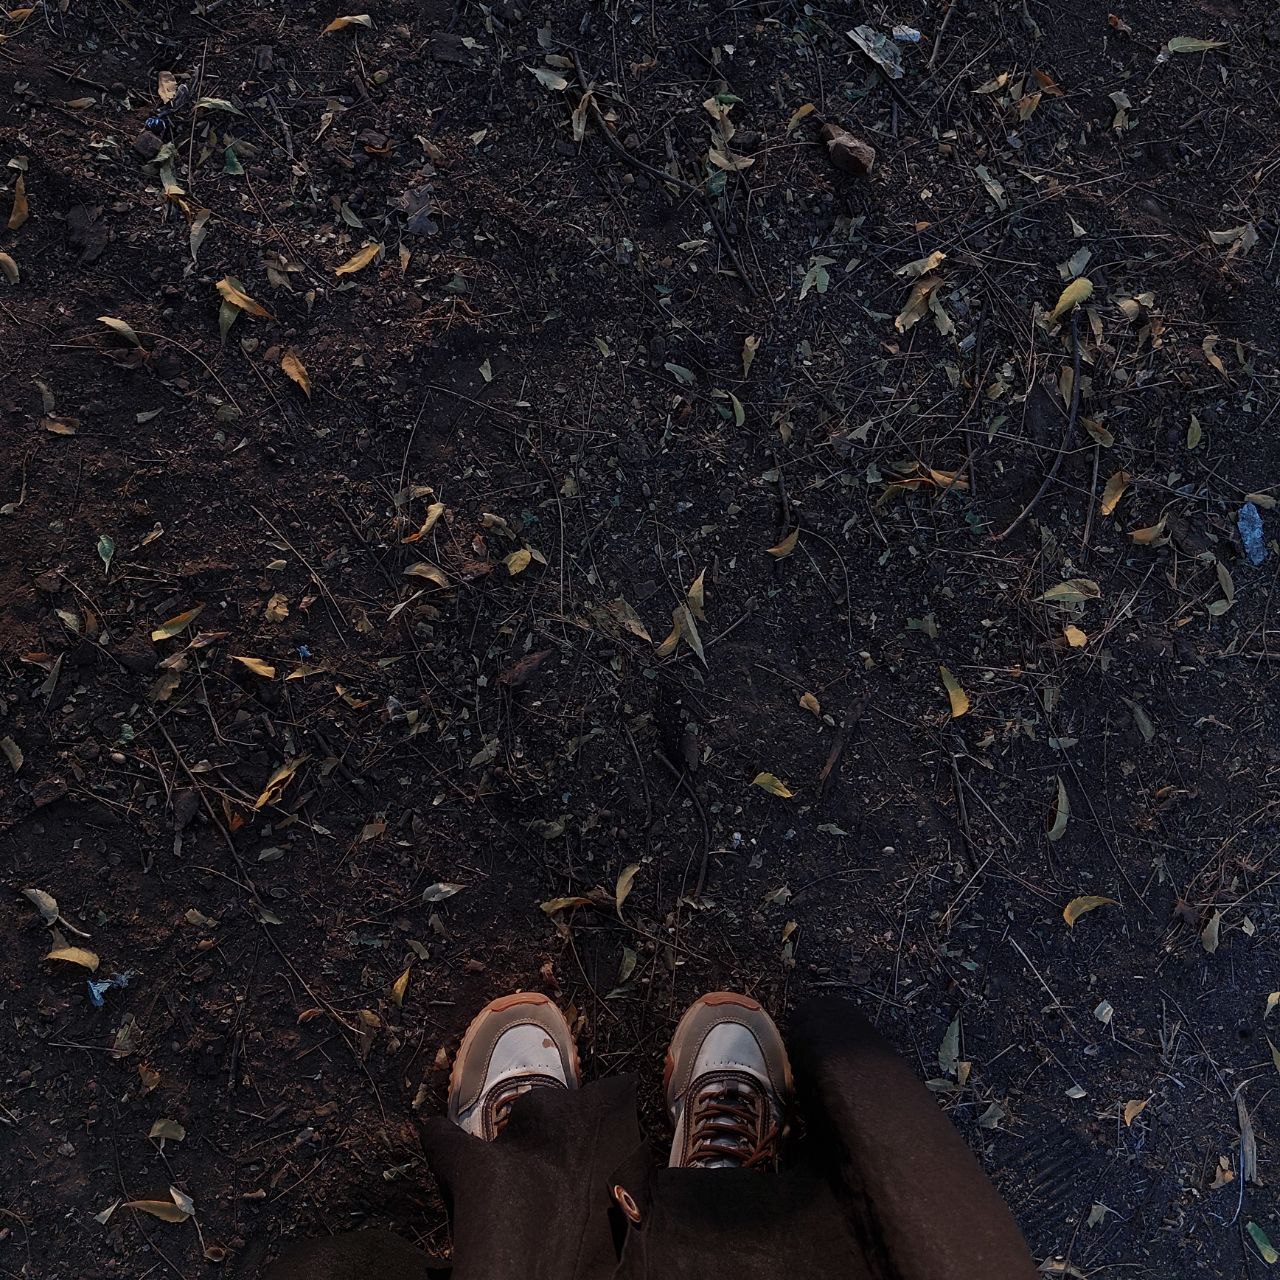
الوصف بالفصحى: لقطة من منظور علوي تظهر شخصاً يقف على أرض مغطاة بأوراق الشجر الجافة المتساقطة، تظهر نعال الشخص
الوصف بالعامية السودانية: زول واقف في أرض فيها شجر يابس وورق واقع، بيباين جزمته وهدومه من تحت
التصنيف: Local Culture & Objects